Haczów

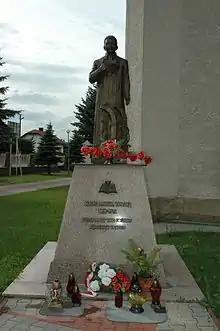
Monument of Fr. Marcin Tomaka, who died in Dachau

On September 9, 1939, Haczów came under German occupation when the elements of the German 1. Gebirgs Division marched into the village. Beginning from 1939 to 1940, the German authorities had tried, like Goralenvolk, to create a separate nation in Haczów. They created a new term for a Haczowian: "Hatschower". However this turned out to be unsuccessful even after the threats of Nazi concentration camps as well as the promised benefits did not affect the residents of Haczów to admit to being Germans. Many, in order to avoid being conscripted into the German army, admitted to a Swedish nationality. (Sweden was a neutral country.) After the failing attempt of Germanisation, the first arrests started on June 19, 1940. The Haczowian pastor Fr. Marcin Tomaka was arrested on June 19, 1940, for keeping an illegal radio. He was first sent to a prison in Sanok and then was transported to Auschwitz. On December 12, 1940, he was sent to Dachau (his camp number was 22242) where he died on July 8, 1942. A total of 25 Haczowians died in concentration camps and 3 died as the result of being overworked on forced labor projects. The years of 1939–1940 were the hardest for the locals who suffered under the new requisitions, quotas and taxes. Many suffered from hunger as well as the ever-present fear of arrests. The Jewish population was taken to Rymanów, where they were massacred in the forest.